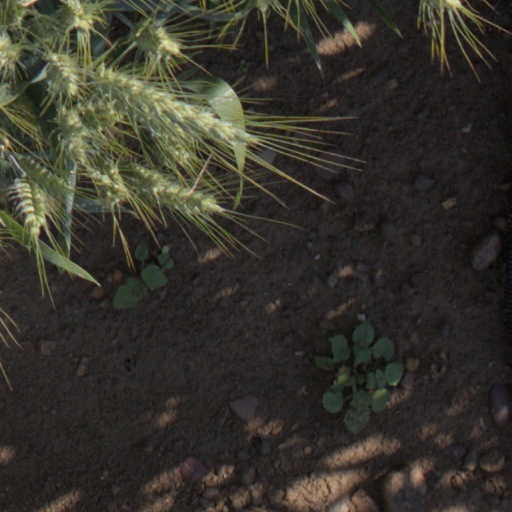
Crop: wheat